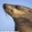
Label: seal